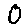
Label: 0